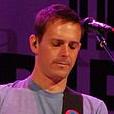
Age: 40